Long-winged harrier

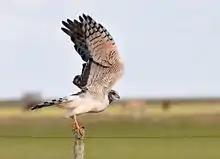
Male long-winged harrier, light morph

The long-winged harrier can harbor 2 different morphs, a dark morph and a light morph. In dark morph individuals, the belly is all black with females having more of a brown undertone. The light morph individuals can be identified by their white underparts, which contrasts heavily with their dark morph counterpart. Juvenile long-winged harriers usually have the same colour patterns as females, but they have a more speckled chest. The long-winged harrier morphologically resembles its close relative, the cinereous harrier ("Circus cinereus"), which can also be found in South America, but their range rarely overlaps.